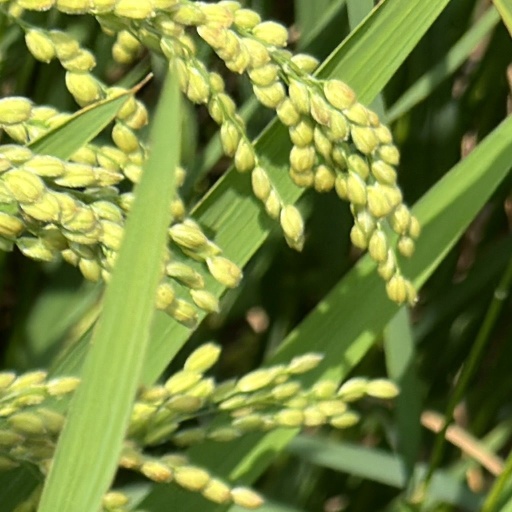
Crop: rice